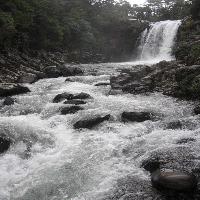
Weather: cloudy or overcast